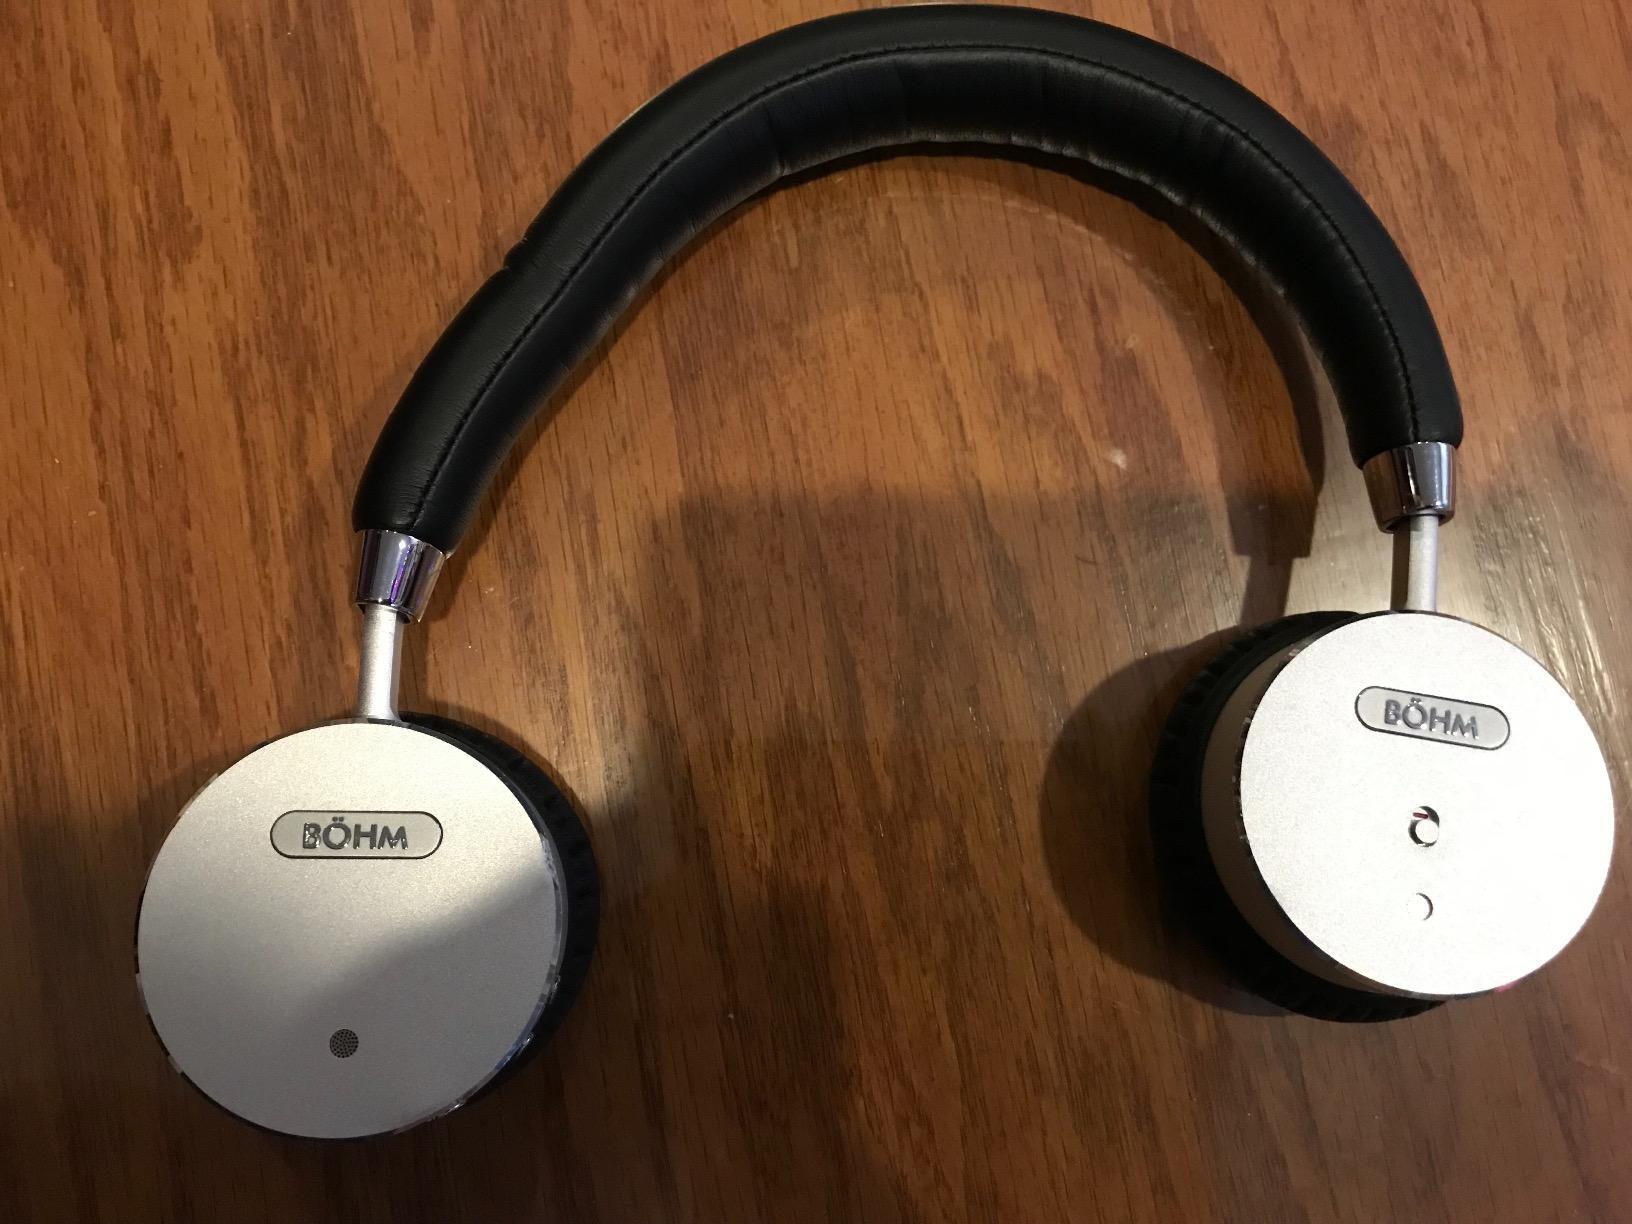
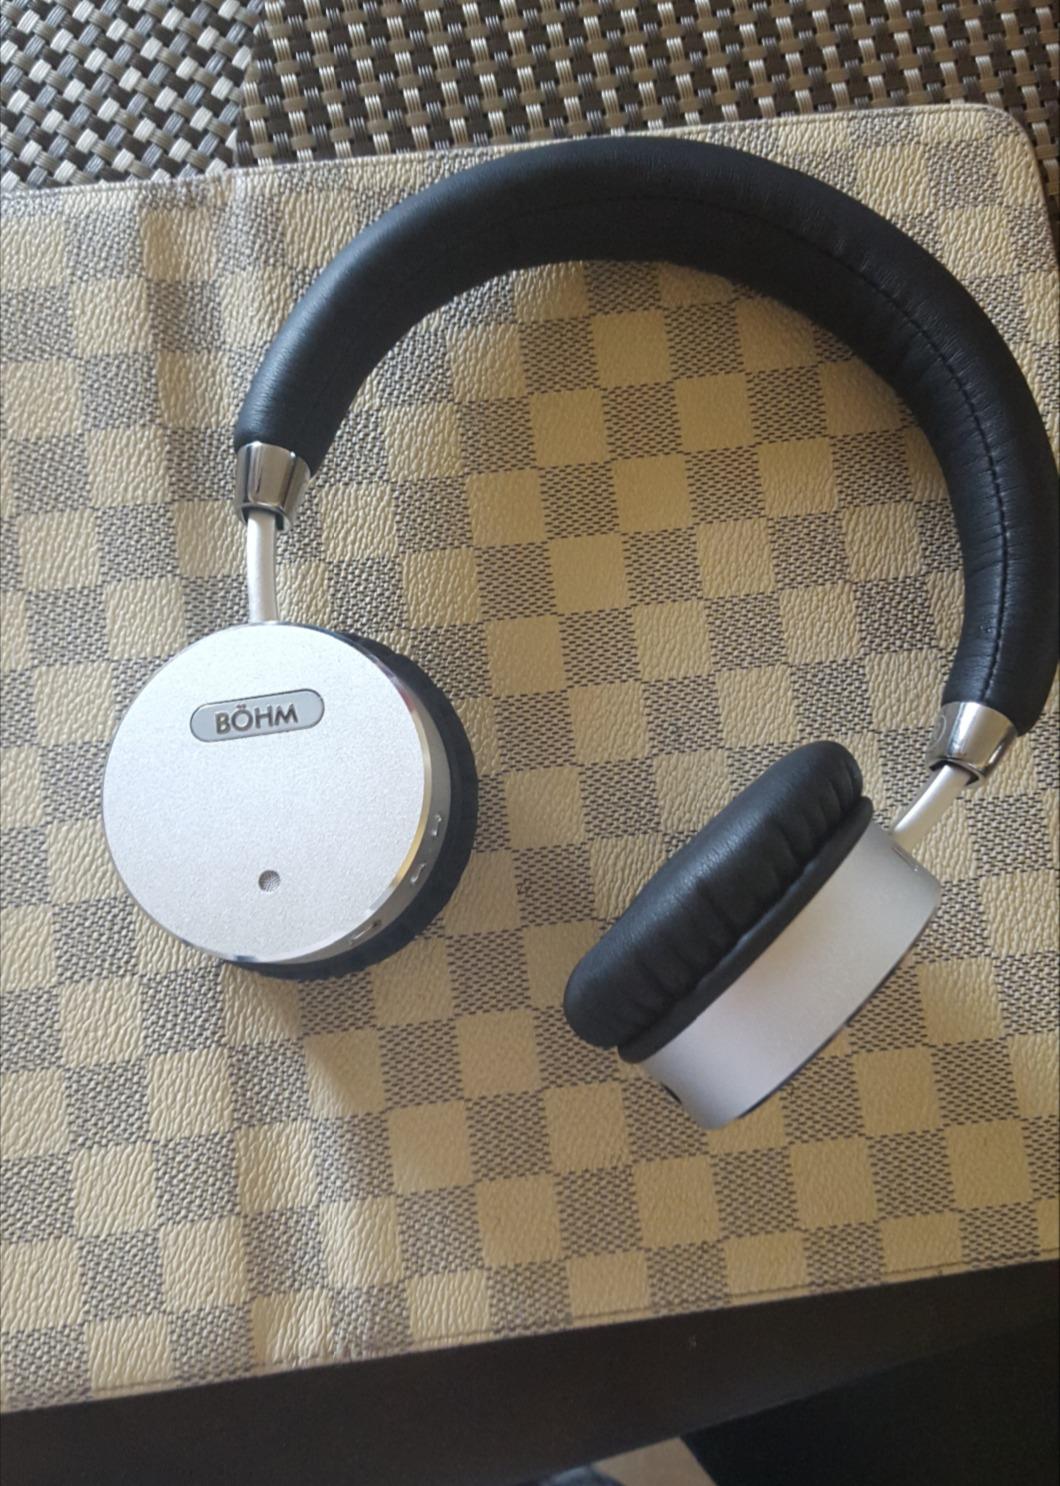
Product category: headphones
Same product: yes